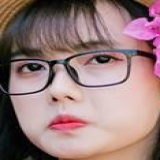
diễn viên Hảo Henry